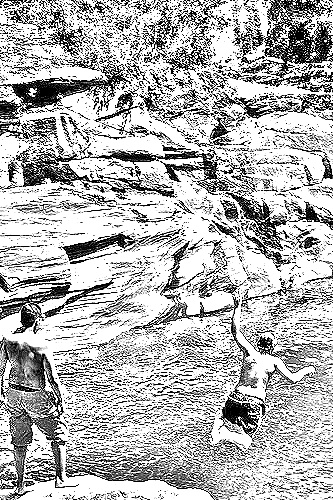
Portrait style: Sketch Portrait